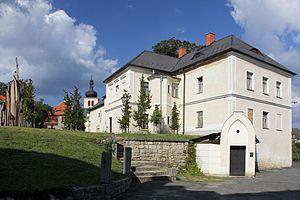
Český Dub est une ville du district et de la région de Liberec, en Tchéquie. Sa population s'élevait à 2 724 habitants en 2018.